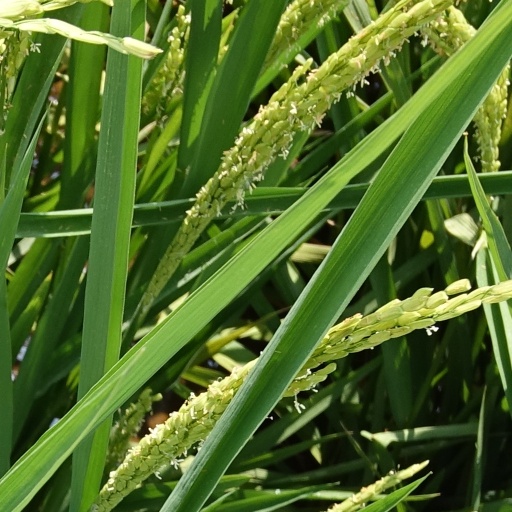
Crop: rice